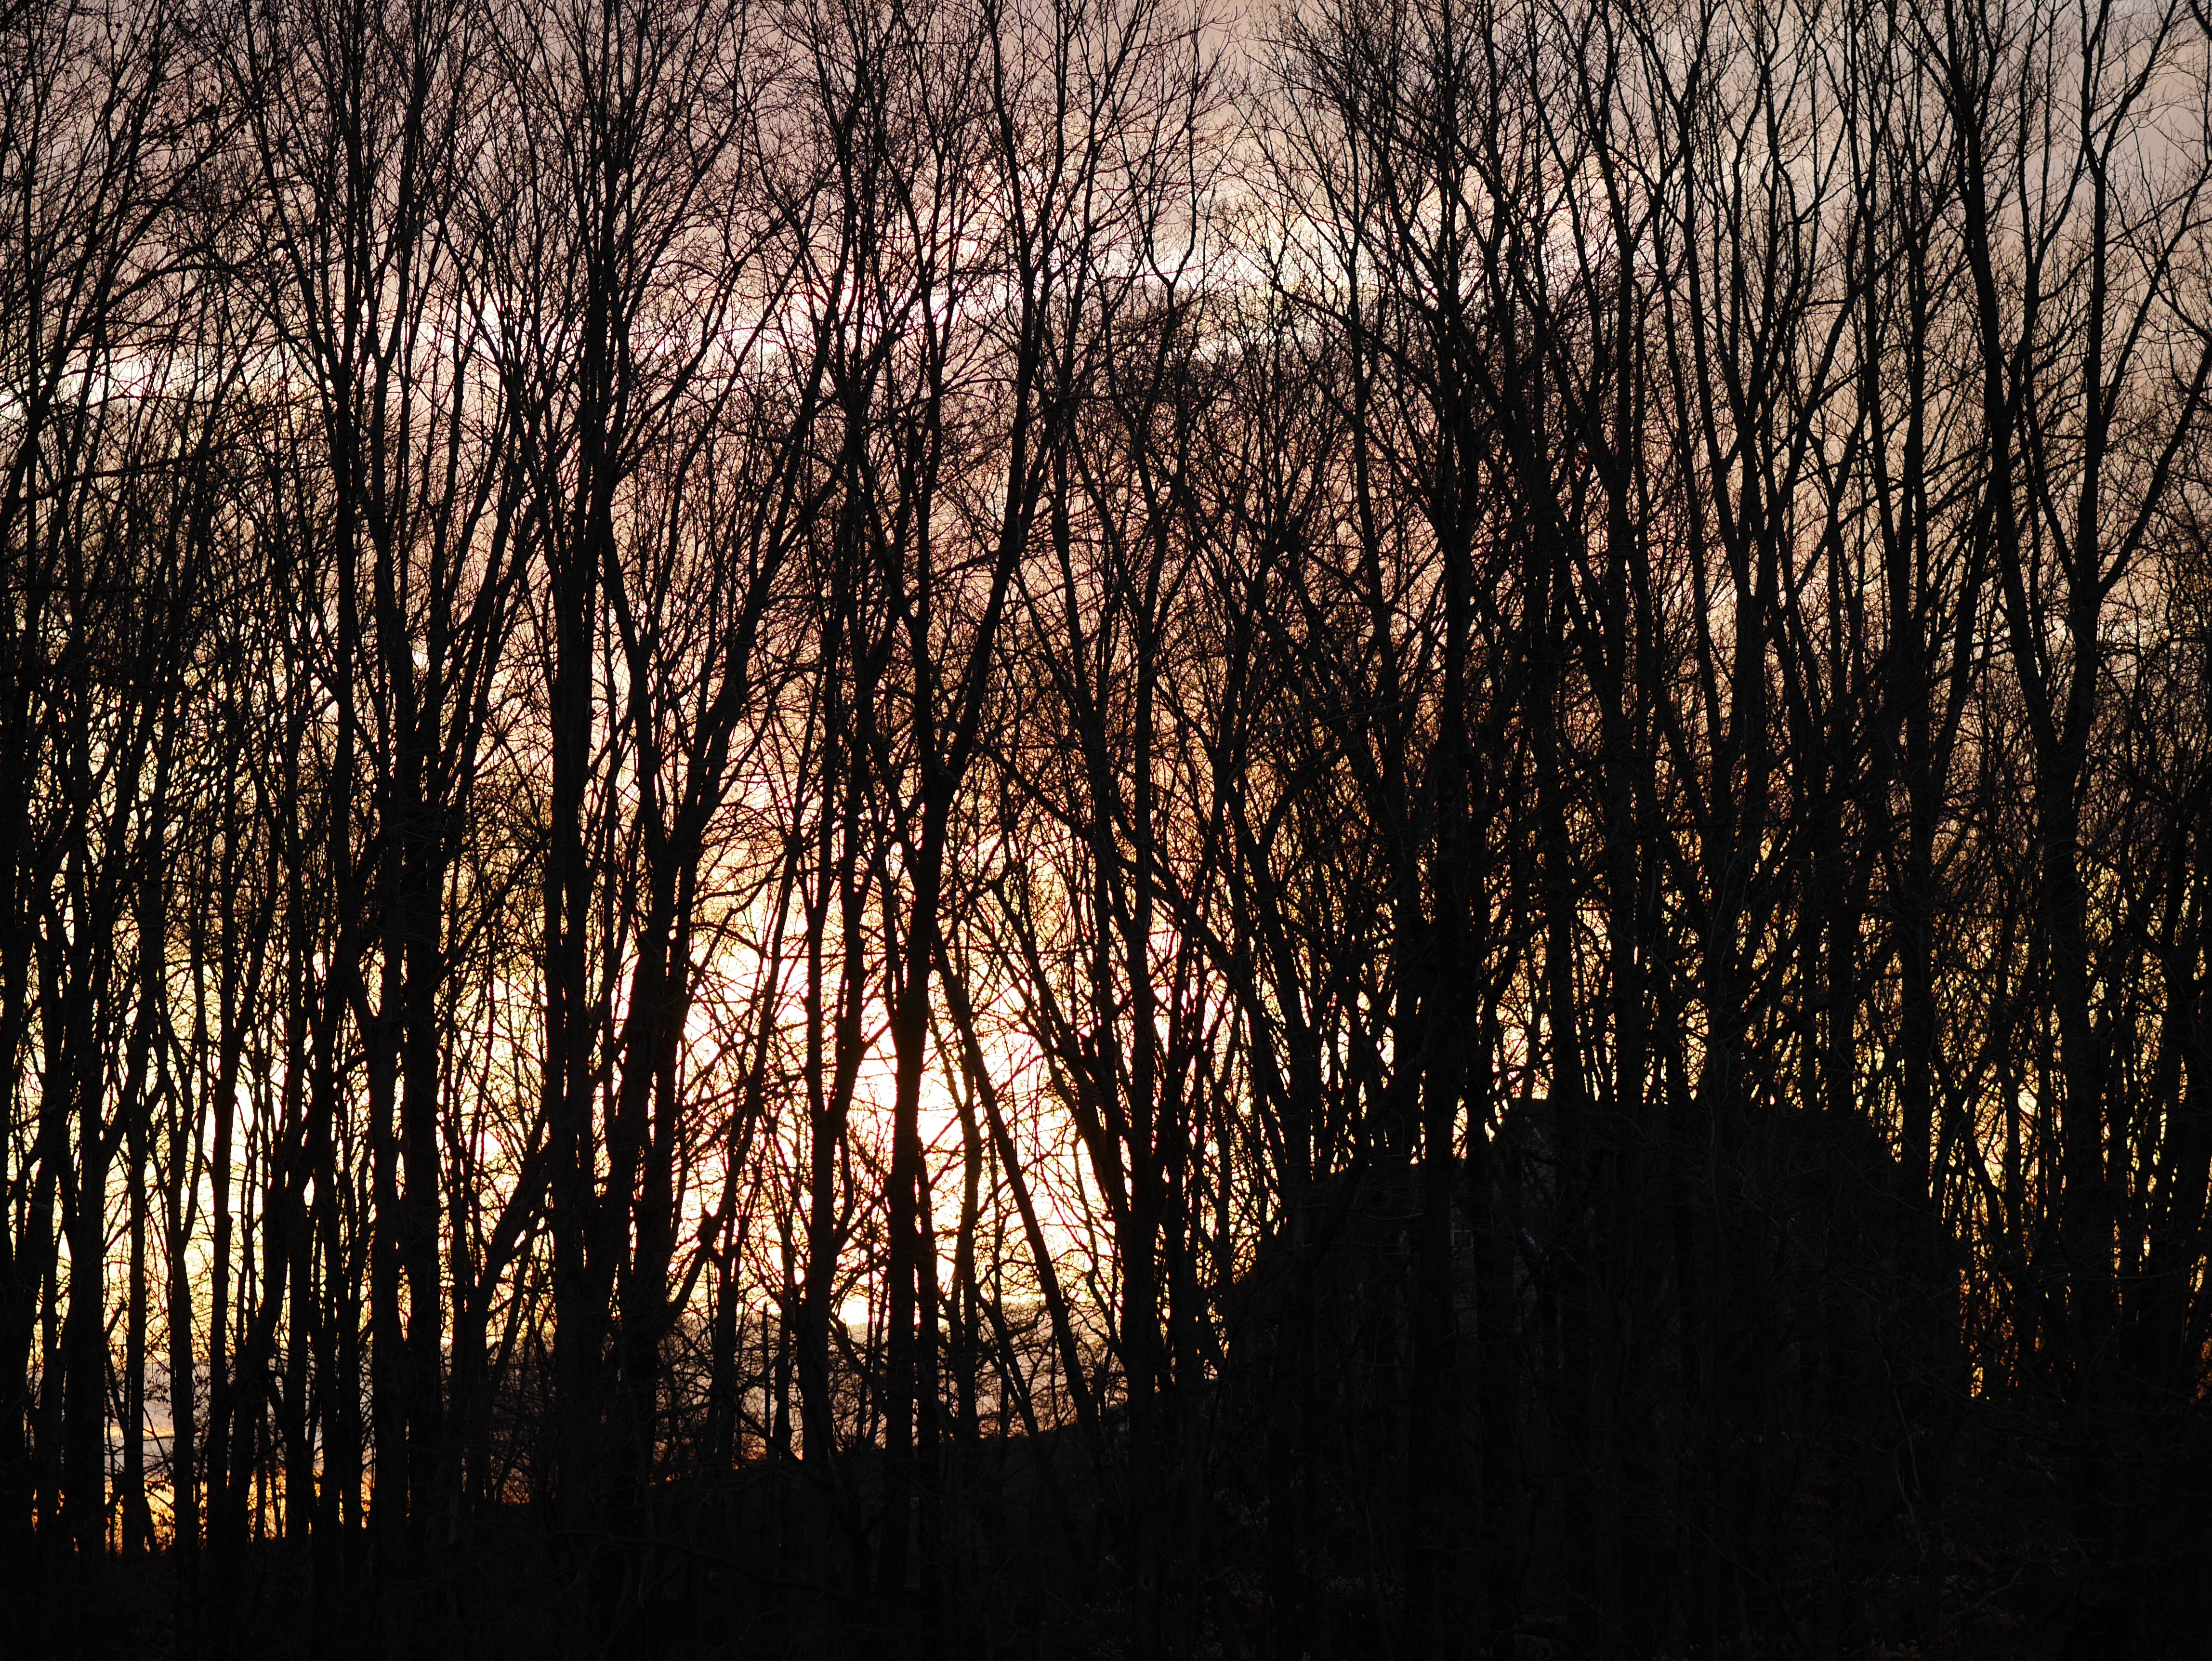
Hocking Hills, ohio, winter, trees, forest, cabin, woods, sunrise, tree, sky, nature, natural landscape, branch, natural environment, woody plant, leaf, evening, plant, biome, sunlight, morning, woodland, wood, dusk, atmosphere, trunk, twig, grass, sunset, birch, photography, grove, cloud, landscape, reflection, birch family, temperate broadleaf and mixed forest, Northern hardwood forest, night, old growth forest, Tints and shades